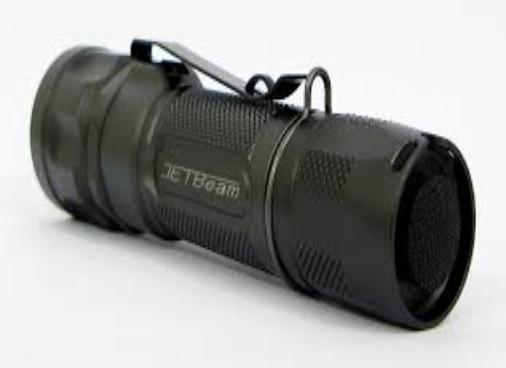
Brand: jetbeam
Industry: Electronic